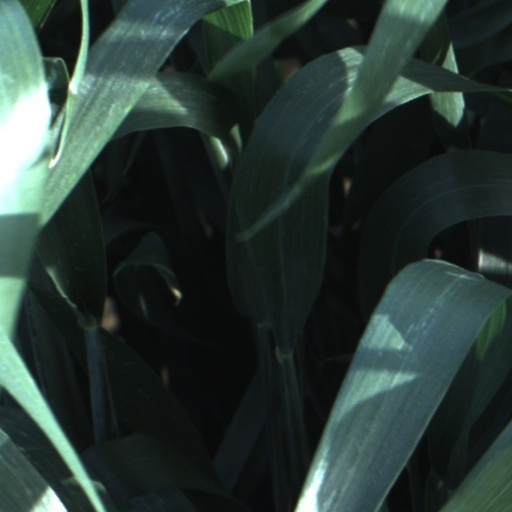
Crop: wheat